Codling moth

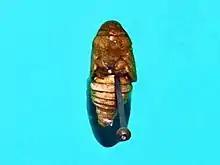
Pupa

The pupae are 10–12 mm long and can be as wide as 3 mm. The color changes as time passes, from the brown color of the caterpillar to light brown. The pupa's morphology varies with both sex and generation. Female pupae are generally longer and wider than the male pupae. First generation caterpillars secrete smoother and more delicate silk, and thus the cocoon is covered with finer material. Second generation cocoons are coarser and have shreds of wood barks. That is because second generation caterpillars bore out the bark of the tree to create itself a cradle.